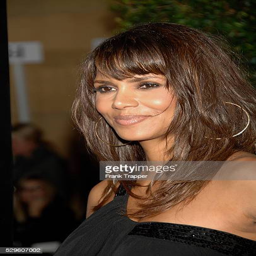
actor arrives at the premiere